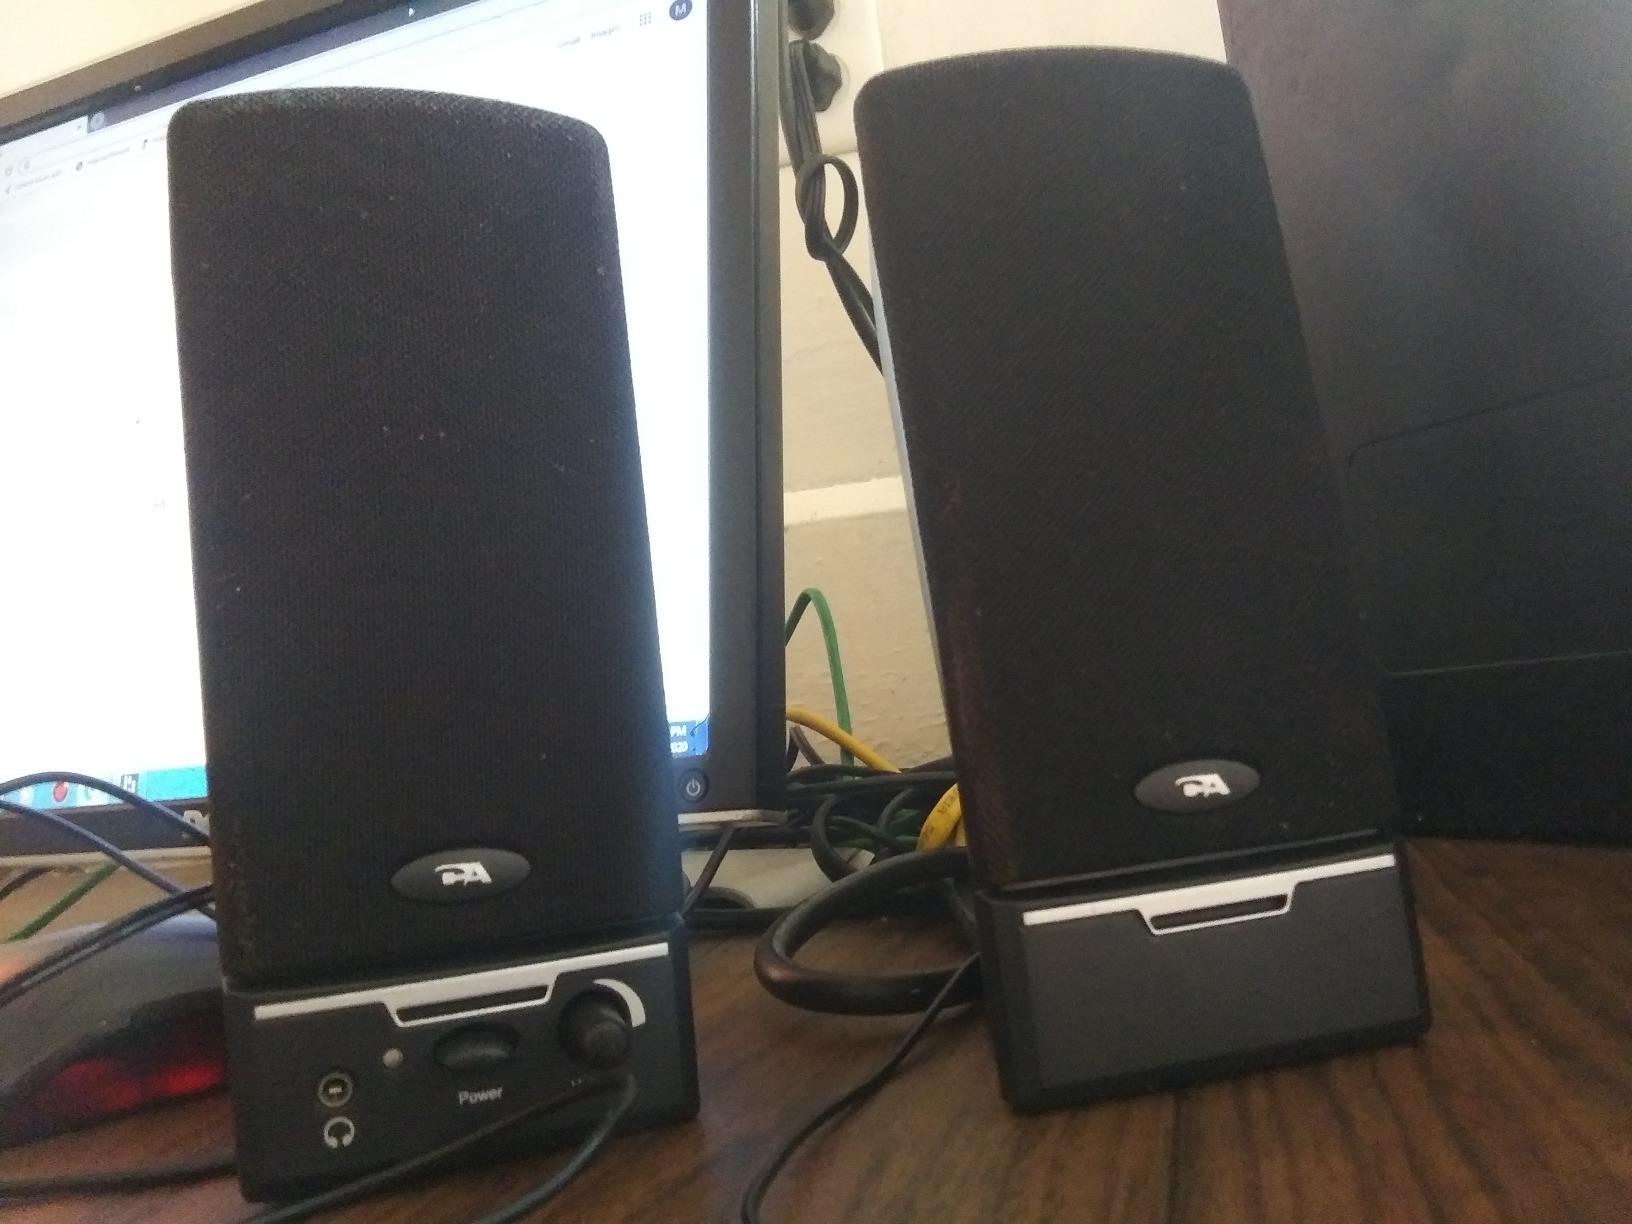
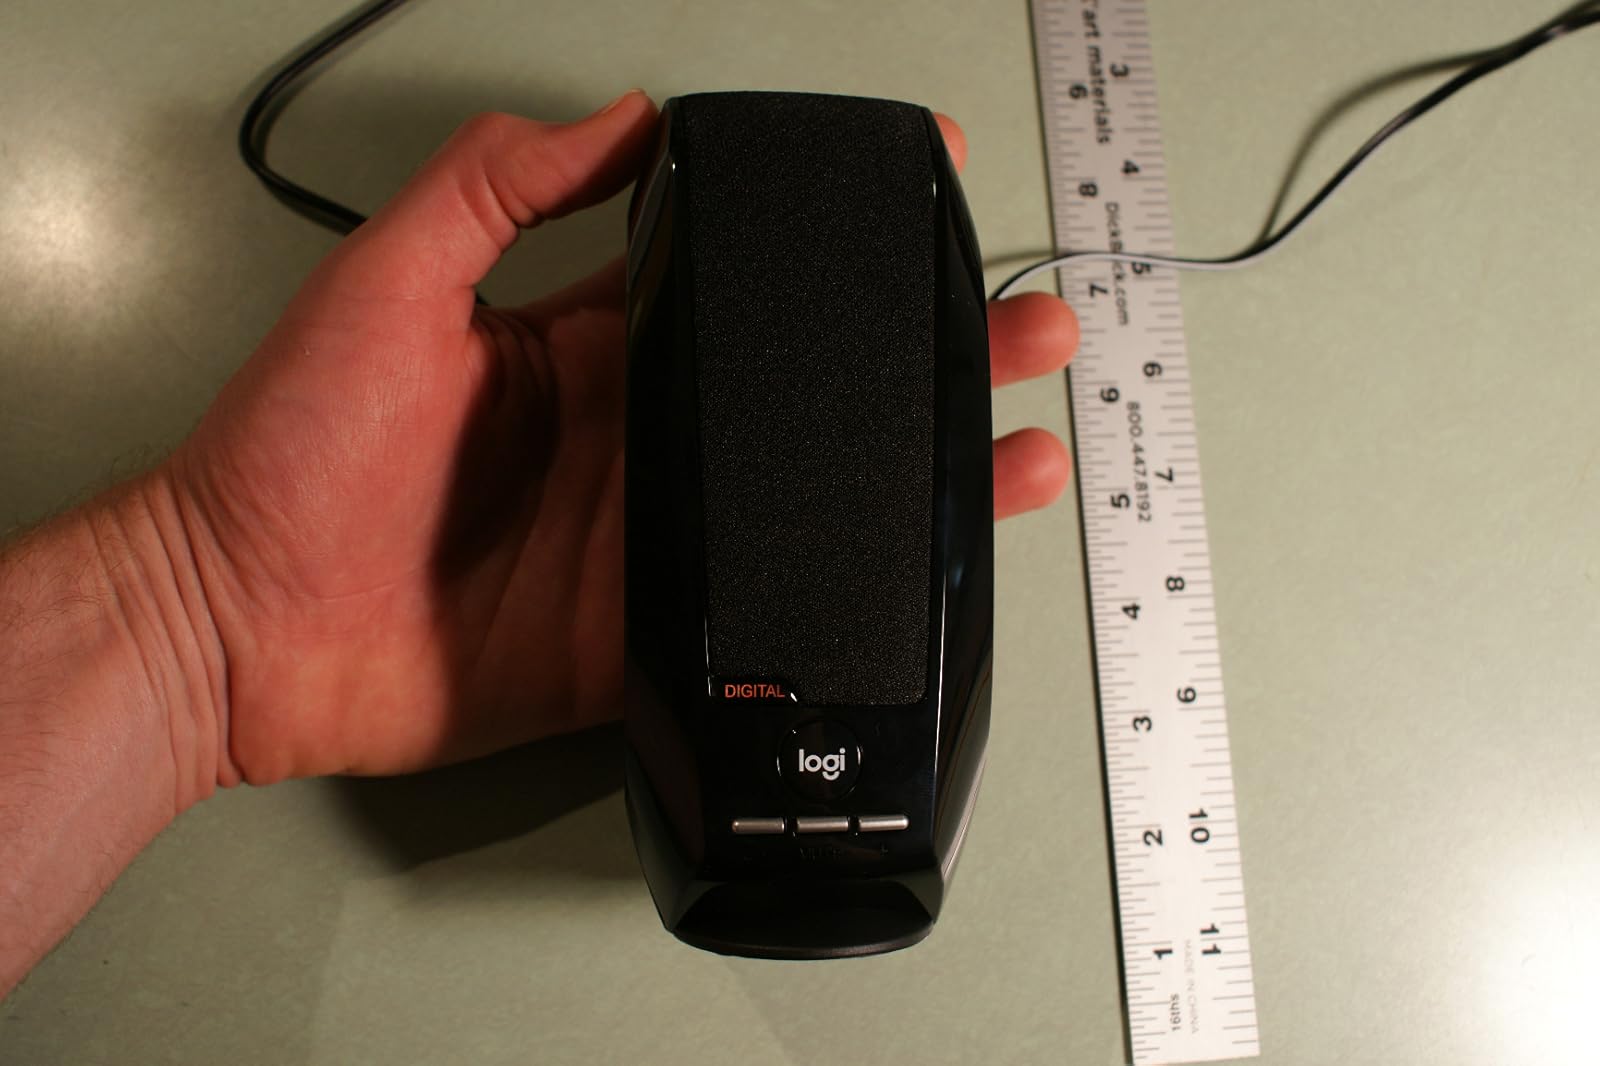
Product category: speaker
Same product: no